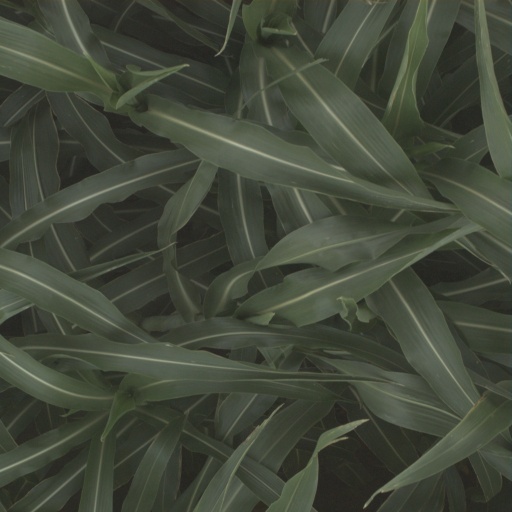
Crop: sorghum